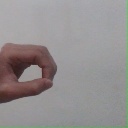
अक्षर: औ